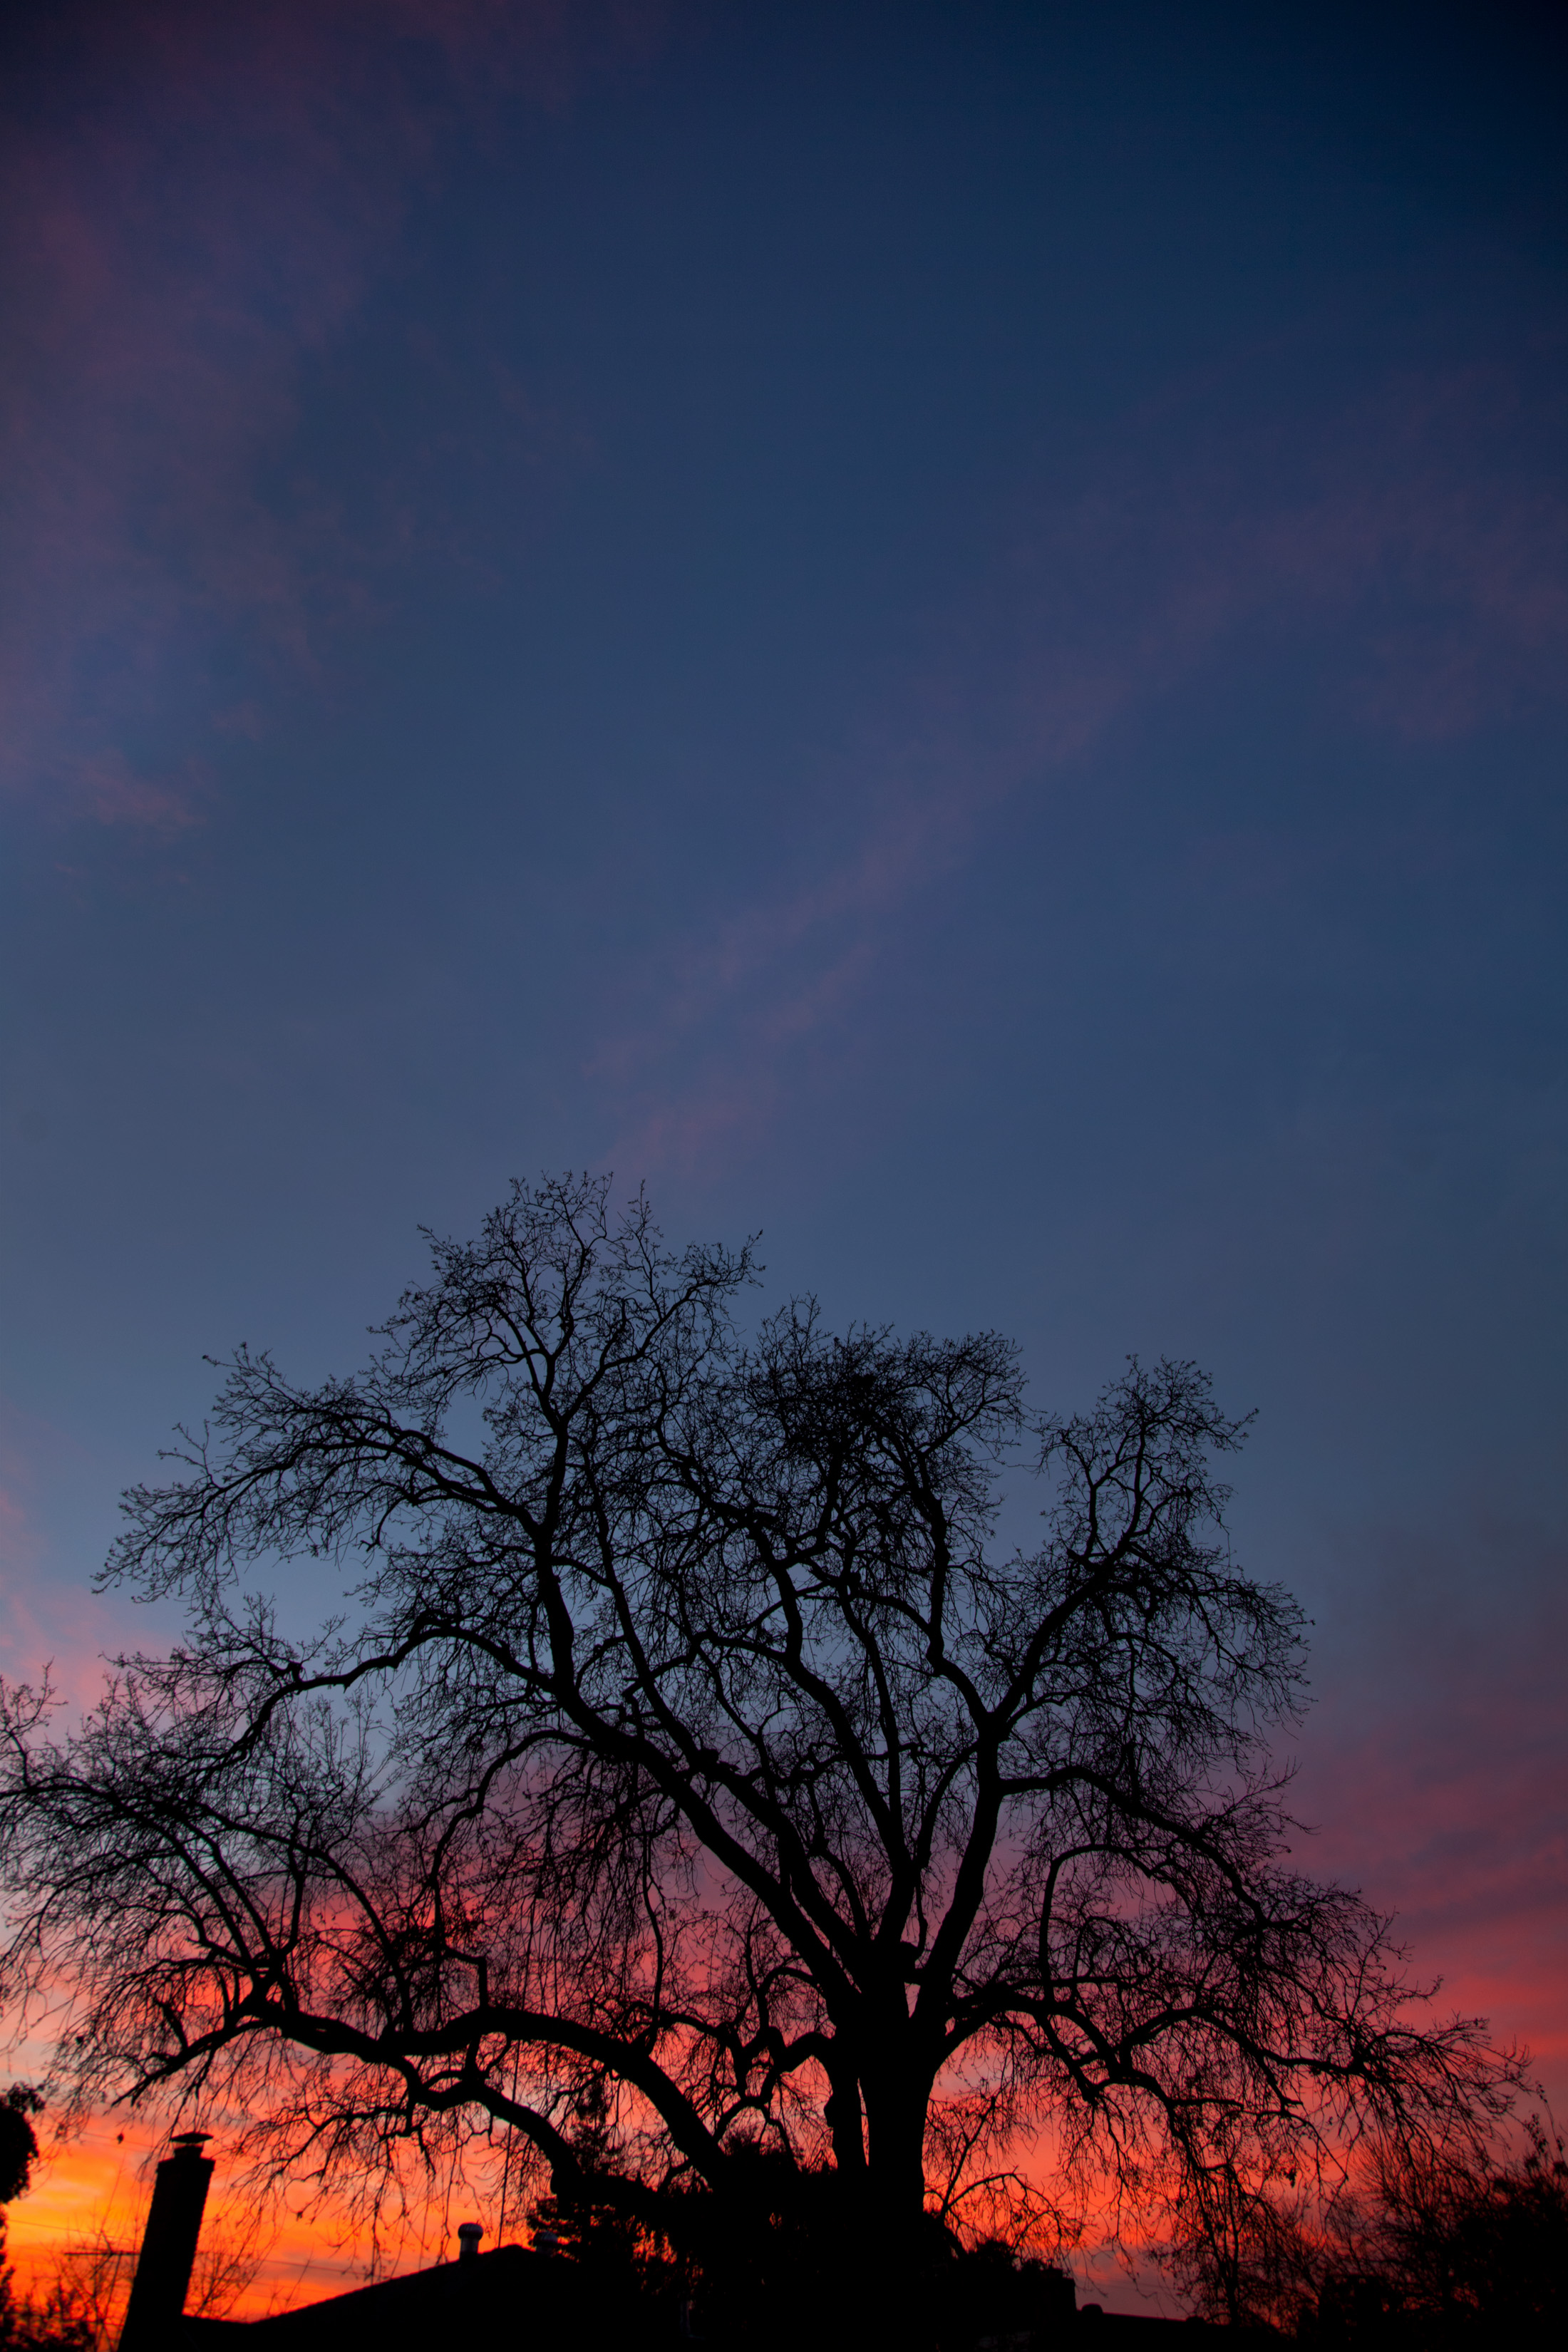
tree, horizon, cloud, sky, sunrise, sunset, night, morning, dawn, atmosphere, dusk, evening, darkness, 21, oak, afterglow, woody plant, red sky at morning